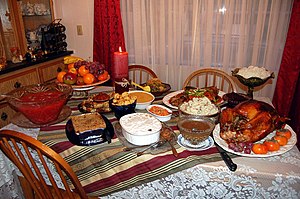
Thanksgiving
Traditionel amerikansk Thanksgivingmiddag med kalkun.
Thanksgiving er en høstfest, der fejres primært i USA og Canada. Thanksgiving var oprindeligt tilknyttet kristendommen, men er i dag en overvejende sekulariseret helligdag, hvor man almindeligvis er sammen med familie og venner uanset religion. Den første thanksgiving fandt sted i 1621 omkring den tid, hvor de første europæere kom til Amerika, og de indfødte indianerne hjalp dem med at skaffe føde.